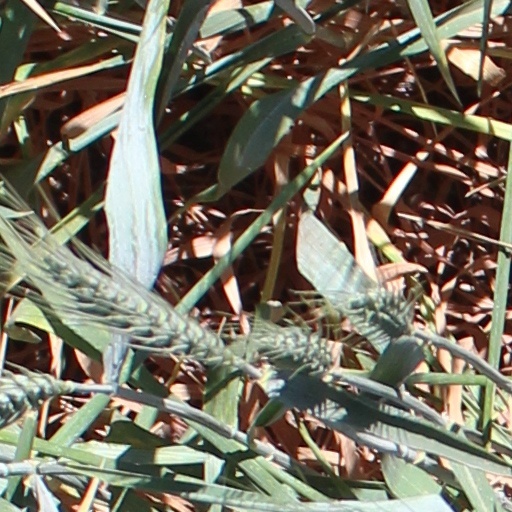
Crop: wheat